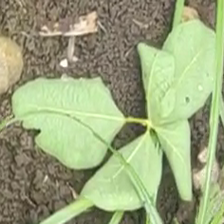
Weed species: Lamber_Quarter_plant(Chenopodium )